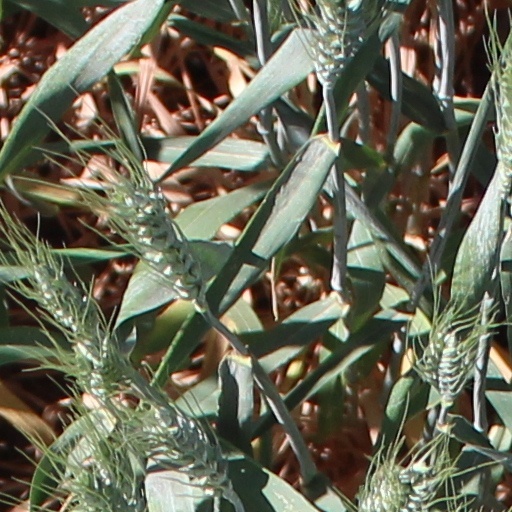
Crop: wheat